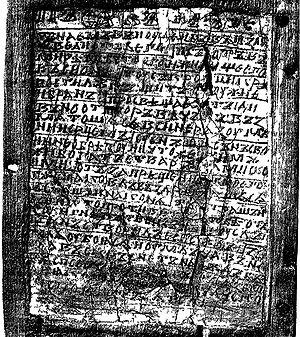
Le Codex de Novgorod est le nom du plus vieux livre de la Russie kiévienne, exhumé le 13 juillet 2000 à Novgorod. Il s'agit d'un livre constitué de trois tablettes en bois contenant quatre pages remplies de cire, sur lesquelles leur propriétaire a écrit des douzaines, probablement des centaines, de textes en l'espace de deux ou trois décennies. À chaque fois, le texte écrit recouvrait le précédent.